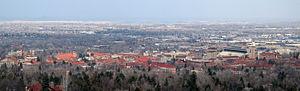
L'université du Colorado à Boulder est une université américaine située à Boulder.